Frontonasal dysplasia

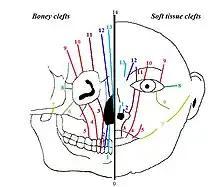
Tessier classification. Left: bony clefts, Right: Soft tissue clefts.

Besides this, the additional anomalies seen in FND can be subdivided by region. None of these anomalies are specific for the syndrome of FND, but they do occur more often in patients with FND than in the population. The anomalies that may be present are: